Cimoliasaurus

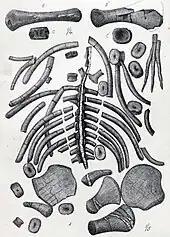
A: "Cimoliasaurus australis"

The name "Cimoliasaurus magnus" was coined by Joseph Leidy for ANSP 9235, one anterior and 12 posterior cervical vertebrae collected in Maastrichtian-aged greensand deposits of the New Egypt and Navesink Formations in Burlington County, New Jersey. A specimen is also known from coeval limestone deposits of the Peedee Formation in Pender County, North Carolina. There is also a tentative record from the Maastrichtian-aged Severn Formation in Maryland when in 1988, Colin McEwen discovered a vertebra of a Cimoliasaurus during a school field trip. The discovery is recorded in the National Geographic November 1988 issue.